Richard Quick

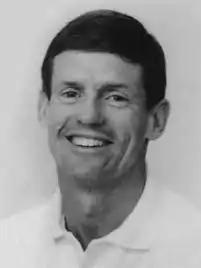
Richard Quick c. 1988

Richard Walter Quick (January 31, 1943 – June 10, 2009) was a Hall of Fame head coach for the women's swim teams at the University of Texas from 1982 through 1988 and at Stanford University, from 1988 through 2005. In an unprecedented achievement, Quick's Women's teams at Texas and Stanford won a combined 12 NCAA National championships, with his Men and Women's team at Auburn winning his final championship in 2009. His teams won a combined 22 Conference championships. He was a coach for the United States Olympic swimming team for six Olympics—1984, 1988, 1992, 1996, 2000 and 2004.